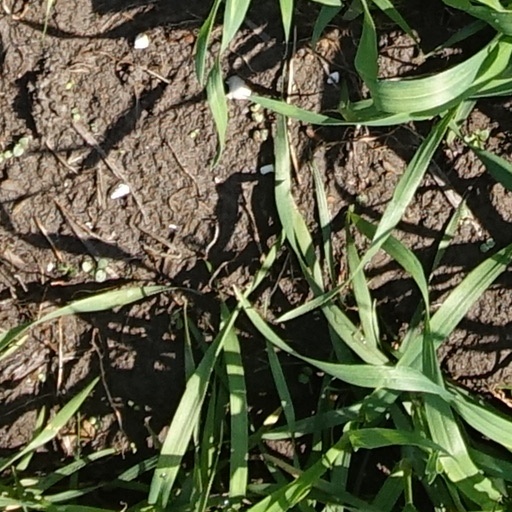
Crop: wheat